Forrest Block

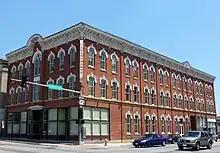
Forrest Block from the southwest

Over the course of its history, the building has housed small retail businesses, doctor's offices, a billiards parlor, a tavern, and an adult movie theater. The second floor was the location of the city's YMCA organization in 1886. The Ancient Order of United Workmen (AOUW) was located on the third floor. The post office occupied the corner storefront from 1889 to 1996. Other organizations that have been housed in the building include the Davenport Health Institute, the Tri-City Institute of Osteopathy, the Davenport Cooking School, and the Woodmen Hall. Dr. Jennie McCowen, a physician and a locally prominent leader for women’s rights, had her office in the building for many years. The second and third floors housed apartments in its more recent history. The building was called the Henley block for a while starting in 1910. The Forrest Block had not been occupied since the 1980s and was nearly torn down in 1991 to make way for a parking lot, but the city council blocked demolition because of protests by historic preservationists. Although it deteriorated over the years, the building remained structurally sound because when it was constructed it was "over-built" with extra floor bracing and other heavy-duty construction elements. The building's owners in 1999 received a state grant to install a new roof that helped stabilize the building as well.